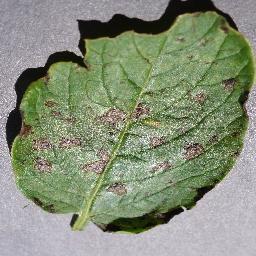
Etiqueta: Tizon_Temprano